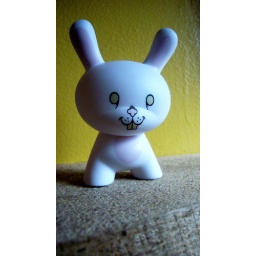
cute in the bathroom